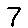
Label: 7